Presidency of Cristina Fernández de Kirchner

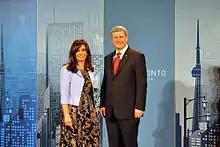
Fernández de Kirchner with Canadian prime minister, Stephen Harper in 2010

On 29 October 2009 she launched a universal child benefit plan as a way to fight poverty with the goal to reach approximately five million children and youths.